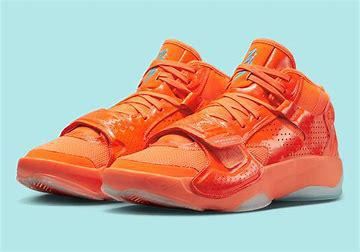
Brand: Jordan
Model: Zion 2